Henry Plantagenet Somerset

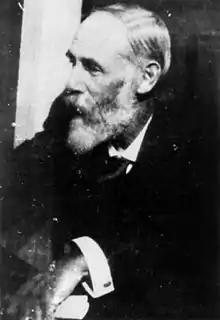
Henry Plantagenet Somerset

Henry Plantagenet Somerset (19 May 1852 – 11 April 1936) was a pioneer pastoralist and politician in Queensland, Australia. Somerset was a liberal politician who represented the district of Stanley in the Queensland Legislative Assembly from 1904 to 1920, and canvassed successfully for the extension of the Brisbane Valley railway through the Brisbane River Valley to the rich timber reserves in the Blackbutt Range and beyond. Both the Somerset Dam and the local government area of Somerset Region are named in his honour.